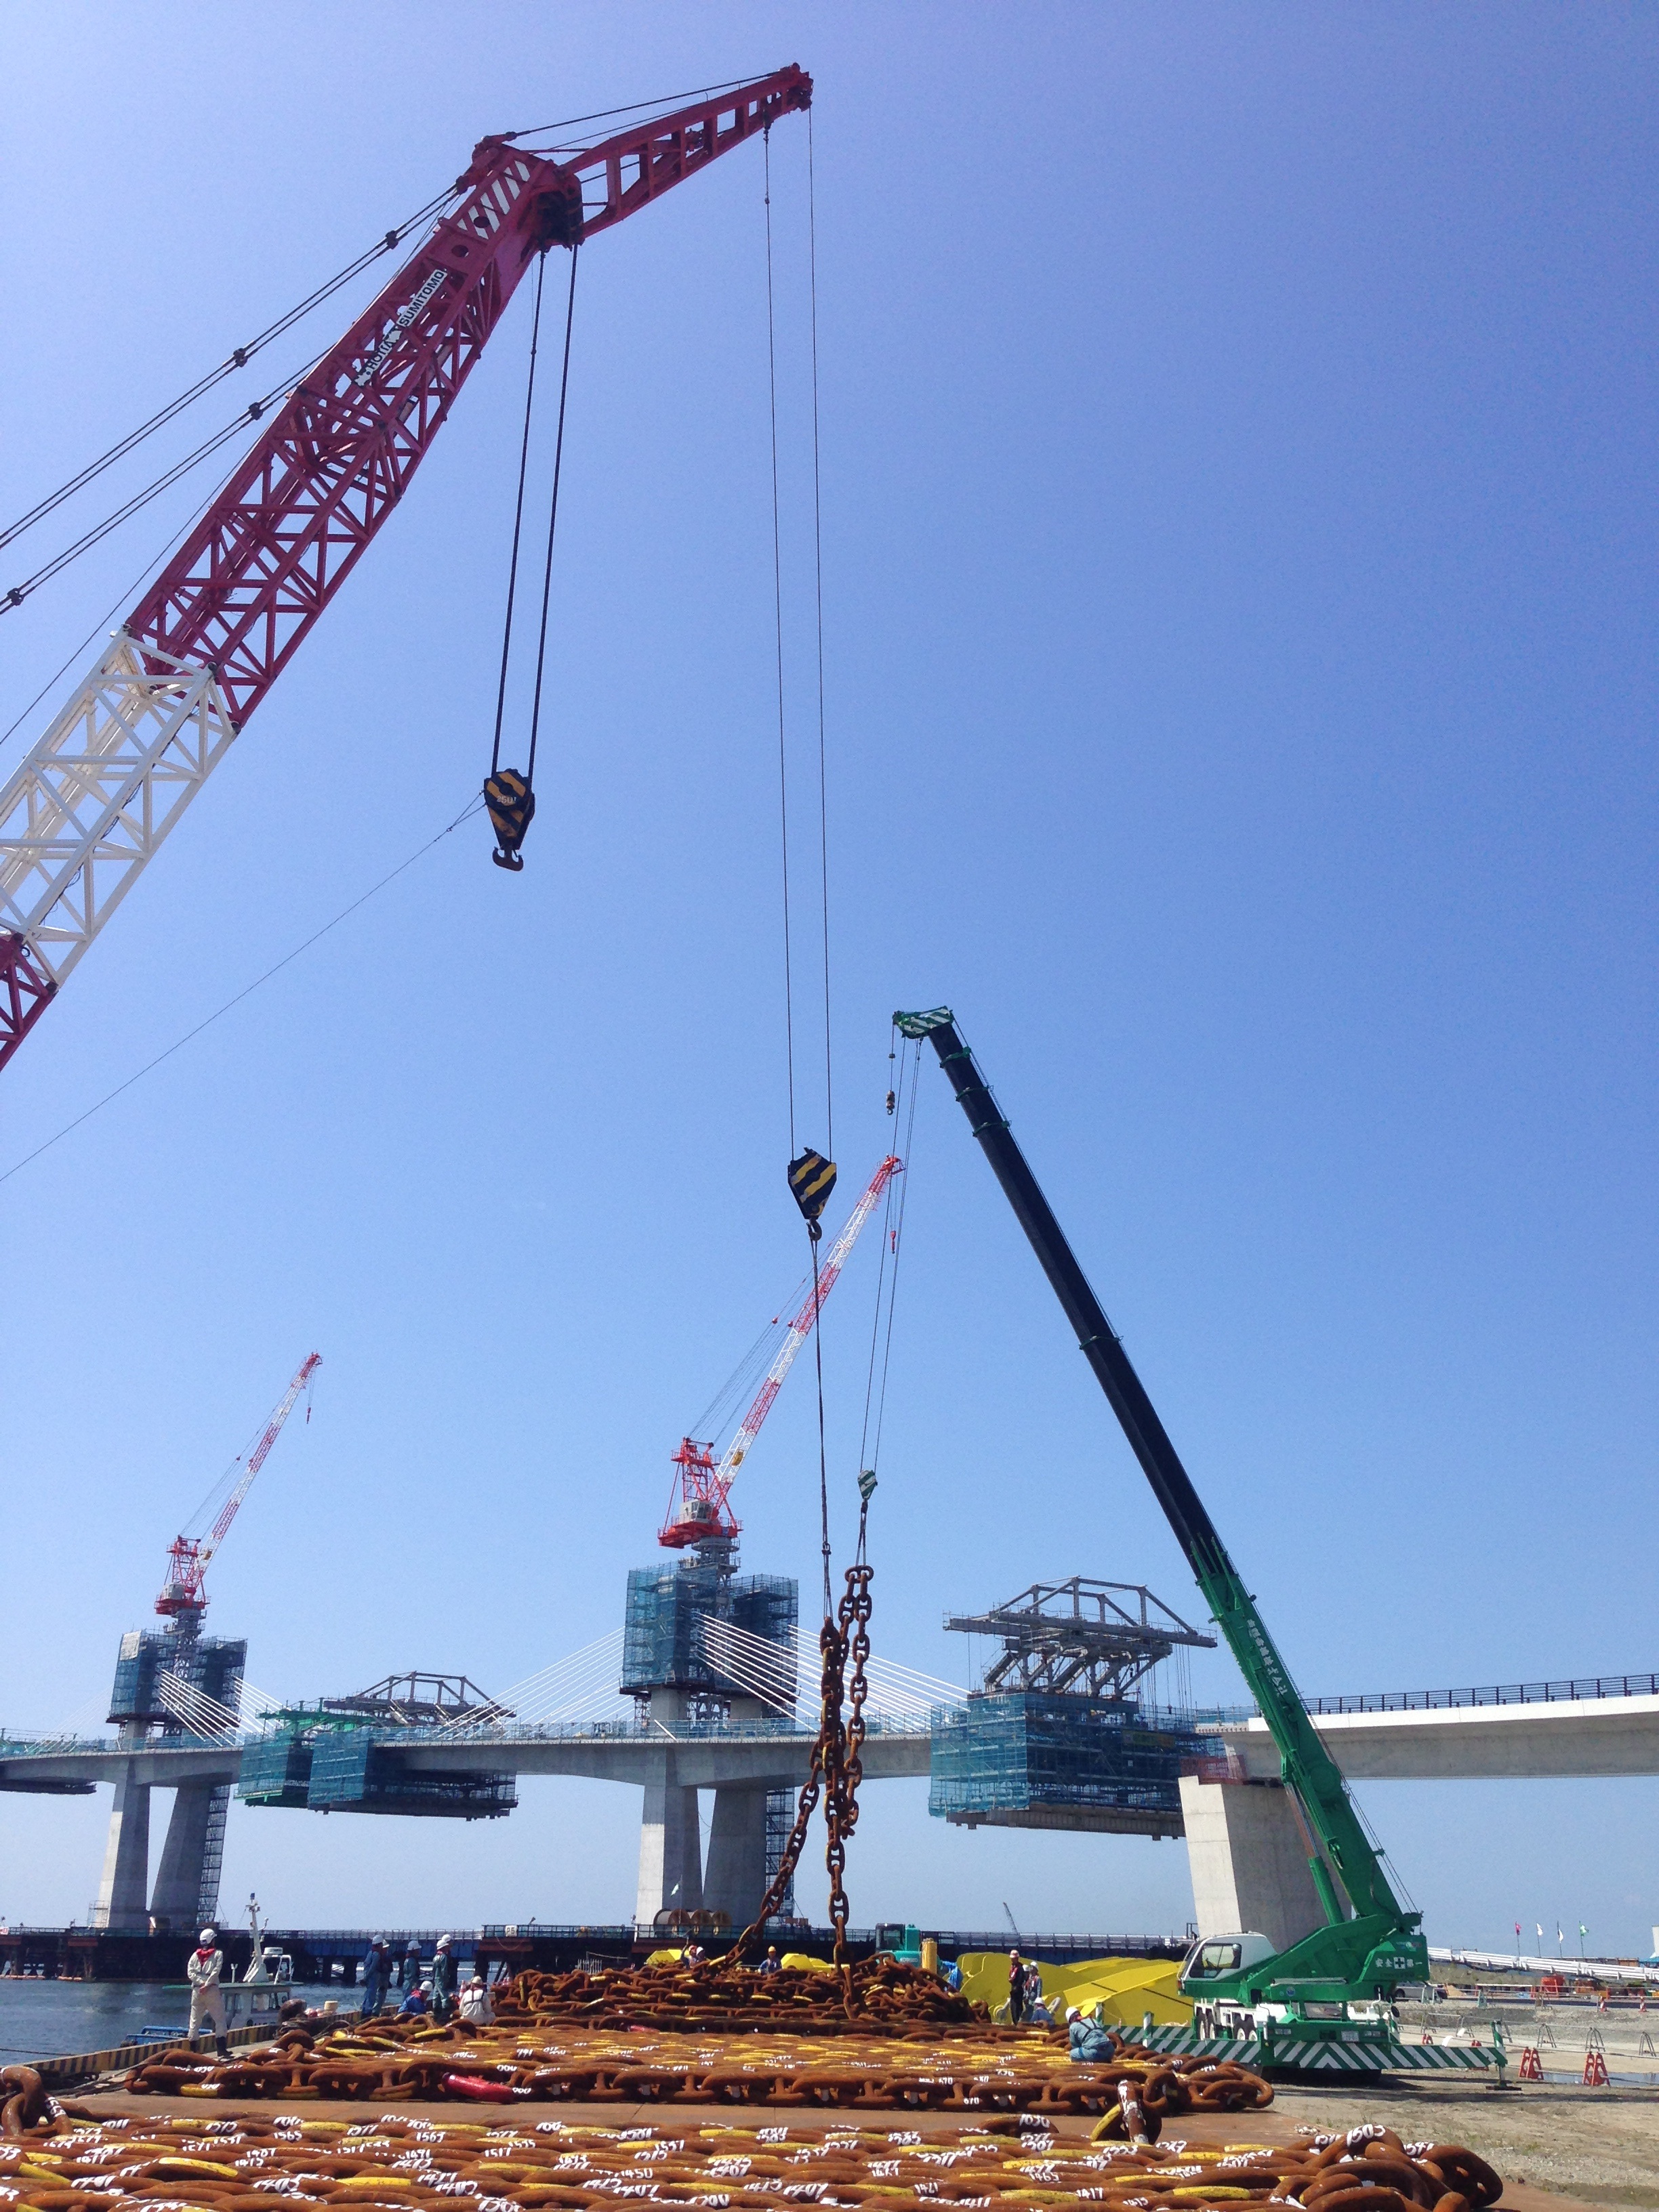
sea, bridge, ship, vehicle, journey, mast, port, crane, construction equipment, crane vessel floating